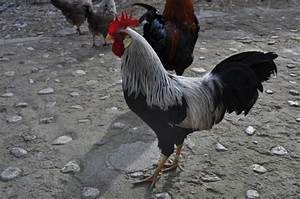
Label: chicken